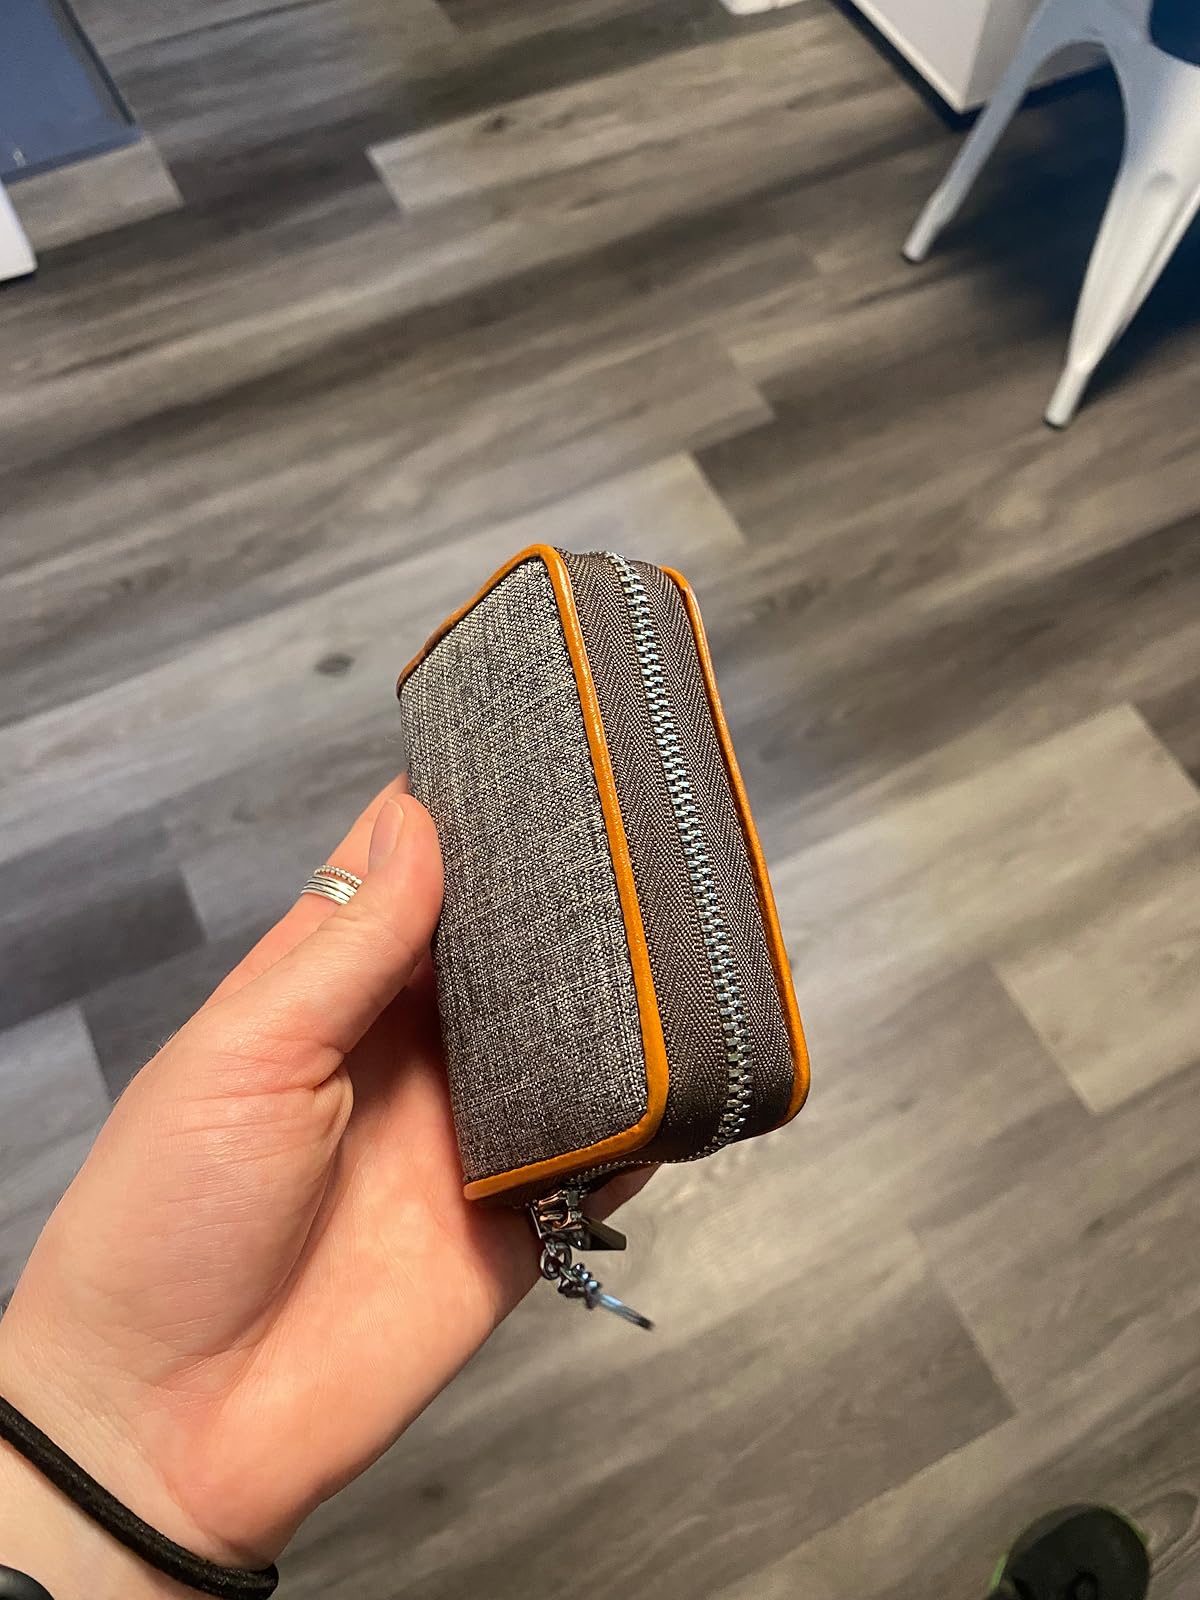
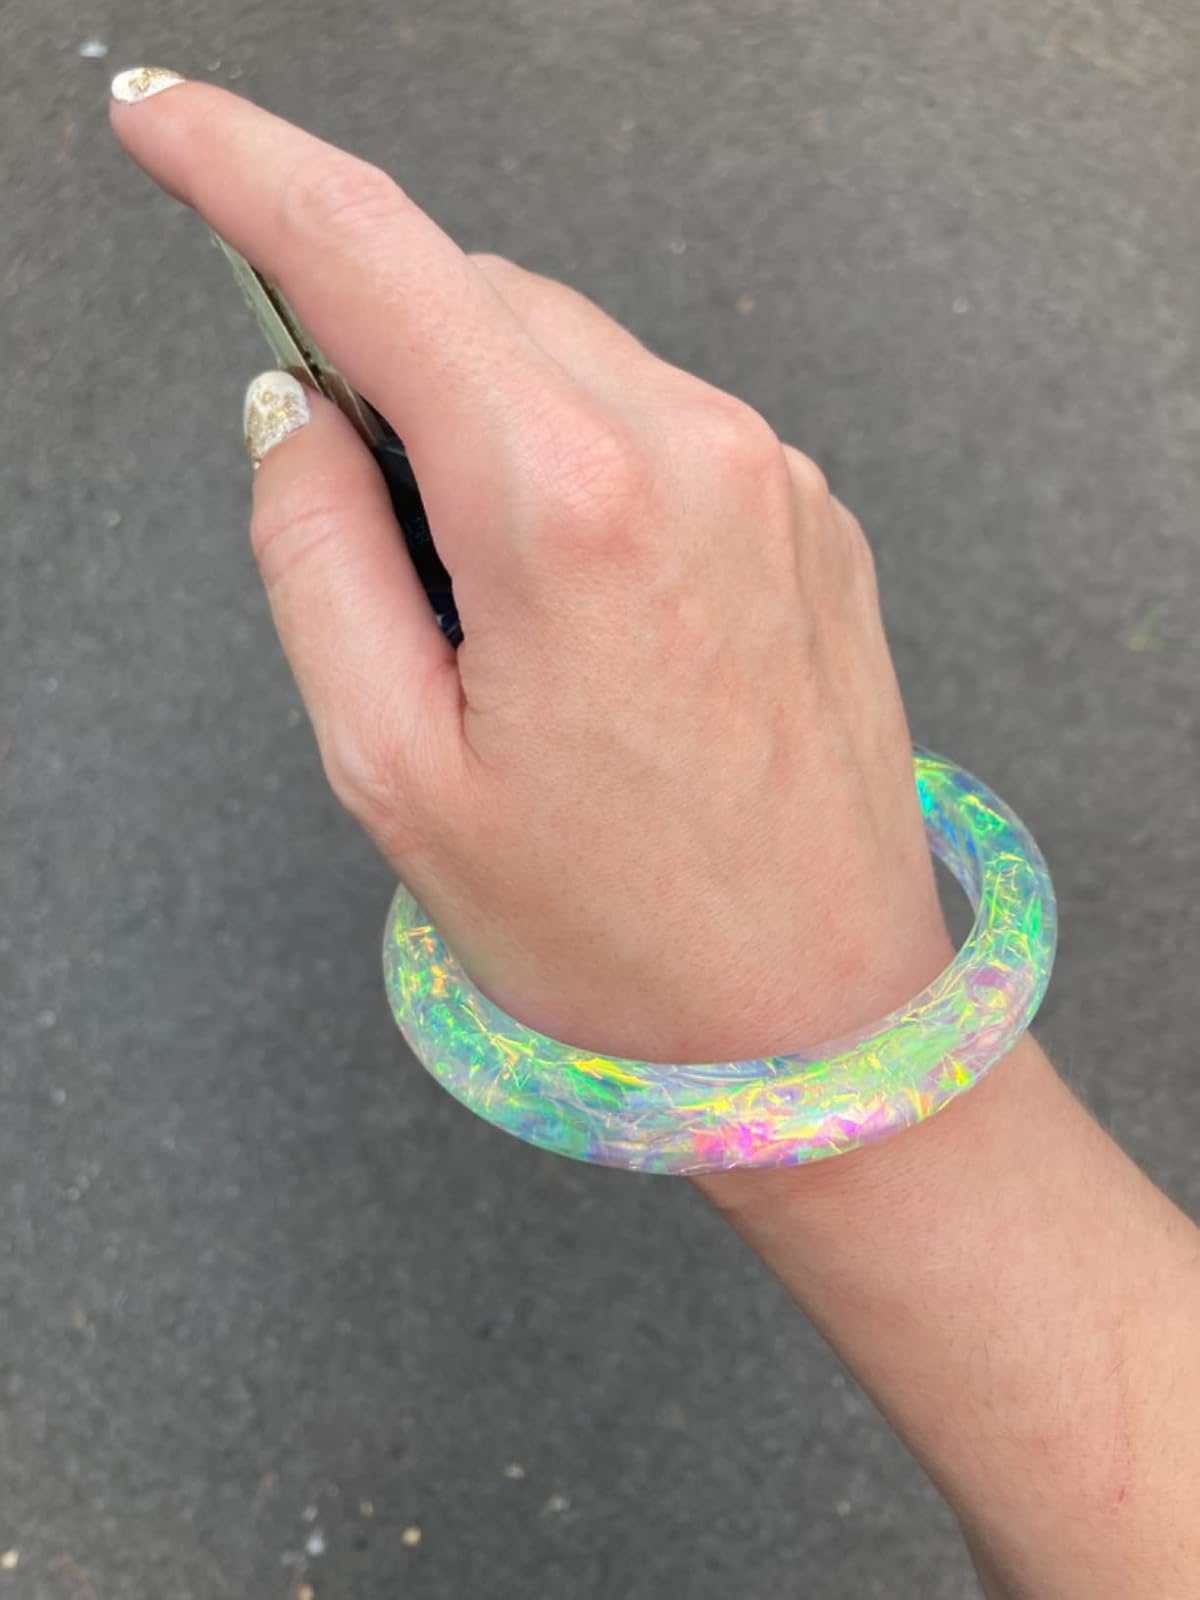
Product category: accessories_keychain
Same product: no